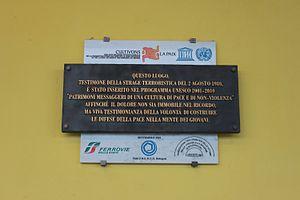
L'attentat de la gare de Bologne est « l'une des plus importantes attaques terroristes que l'Europe a eu à subir au cours du XXᵉ siècle » et la plus meurtrière des années de plomb italiennes. L'attentat fit 85 morts et blessa plus de 200 personnes dans la gare de Bologne le 2 août 1980, à 10 h 25. Des membres d'un groupe d'extrême droite furent condamnés pour l'attentat, tandis que le grand-maître de la loge maçonnique Propaganda Due et deux officiers des services secrets militaires italiens furent condamnés pour entrave à l'enquête.